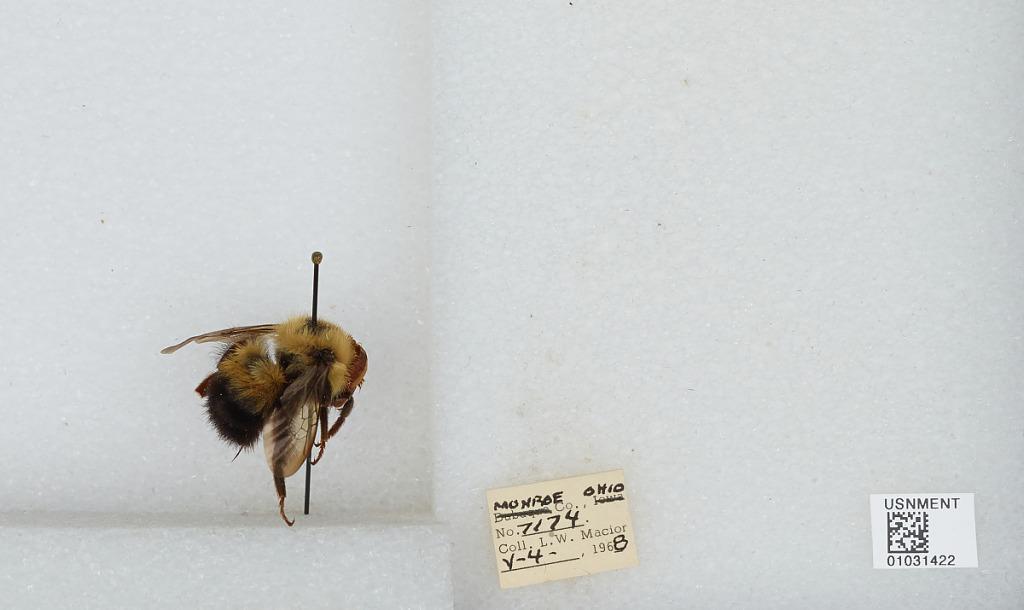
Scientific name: Bombus (Pyrobombus) vagans vagans Smith
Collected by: L. Macior
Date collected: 1968-5-4
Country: United States
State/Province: Ohio
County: Monroe
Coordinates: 39.73, -81.08